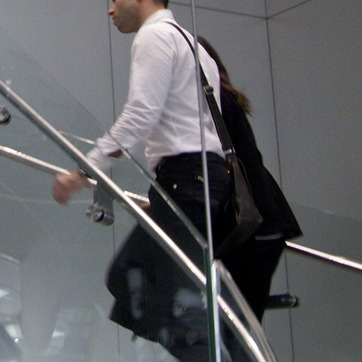
Material: fabric